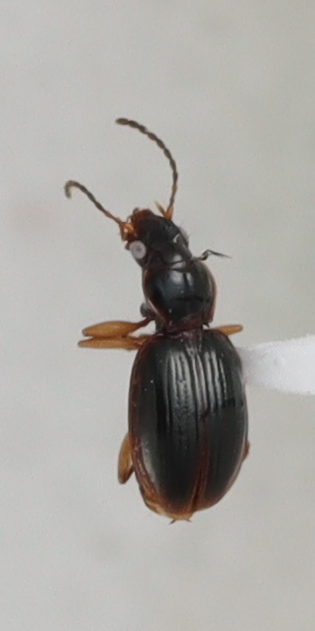
Scientific name: Mecyclothorax konanus
Plot: 6
Trap: W
Collected: 20191009